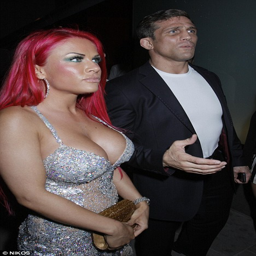
eyes front : actor appeared to try very hard not to look down when he talked to a mystery pink haired girl in a plunging silver dress at the launch on saturday night